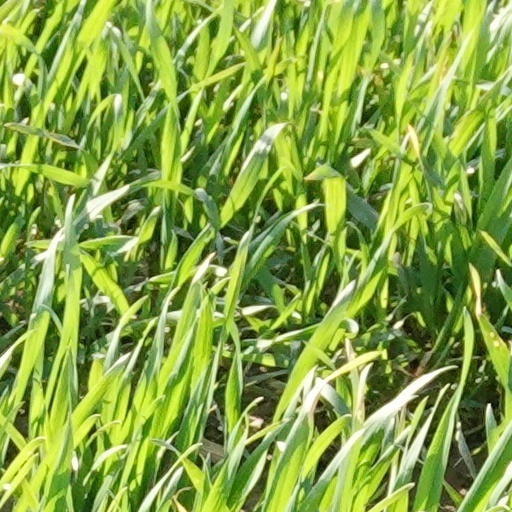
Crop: wheat